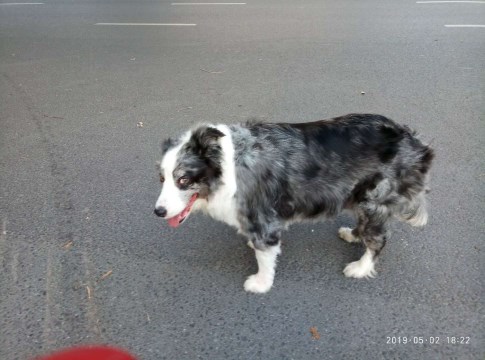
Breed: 2594-n000109-Border_collie